Solar cycle

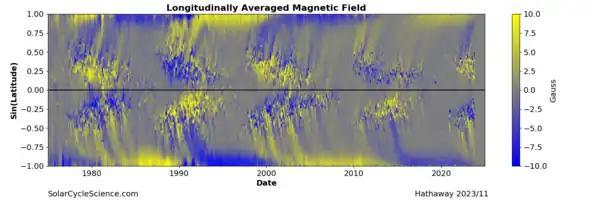
Time vs. solar latitude diagram of the radial component of the solar magnetic field, averaged over successive solar rotation. The "butterfly" signature of sunspots is clearly visible at low latitudes. Diagram constructed by the solar group at NASA Marshall Space Flight Center. The newest version can be found at <a href="http%3A//solarcyclescience.com/solarcycle.html">solarcyclescience.com

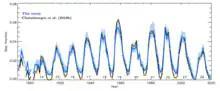
Solar plage area evolution over time

Faculae are bright magnetic features on the photosphere. They extend into the chromosphere, where they are referred to as plage. The evolution of plage areas is typically tracked from solar observations in the Ca II K line (393.37 nm). The amount of facula and plage area varies in phase with the solar cycle, and they are more abundant than sunspots by approximately an order of magnitude. They exhibit a non linear relation to sunspots. Plage regions are also associated with strong magnetic fields in the solar surface.